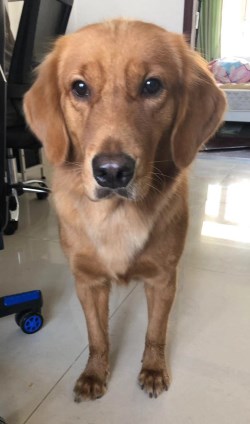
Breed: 5355-n000126-golden_retriever